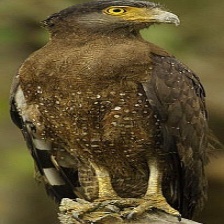
Species: CRESTED SERPENT EAGLE
Scientific name: SPILORNIS CHEELA